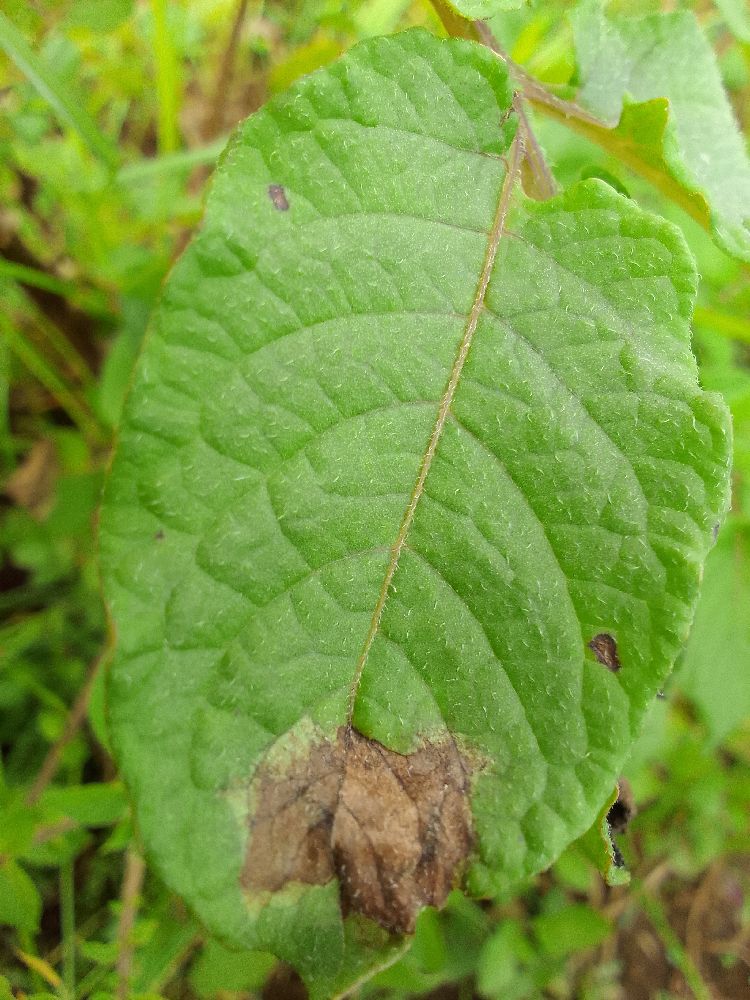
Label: Late blight